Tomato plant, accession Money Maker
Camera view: vertical (180 deg); turntable rotation: 300 degrees
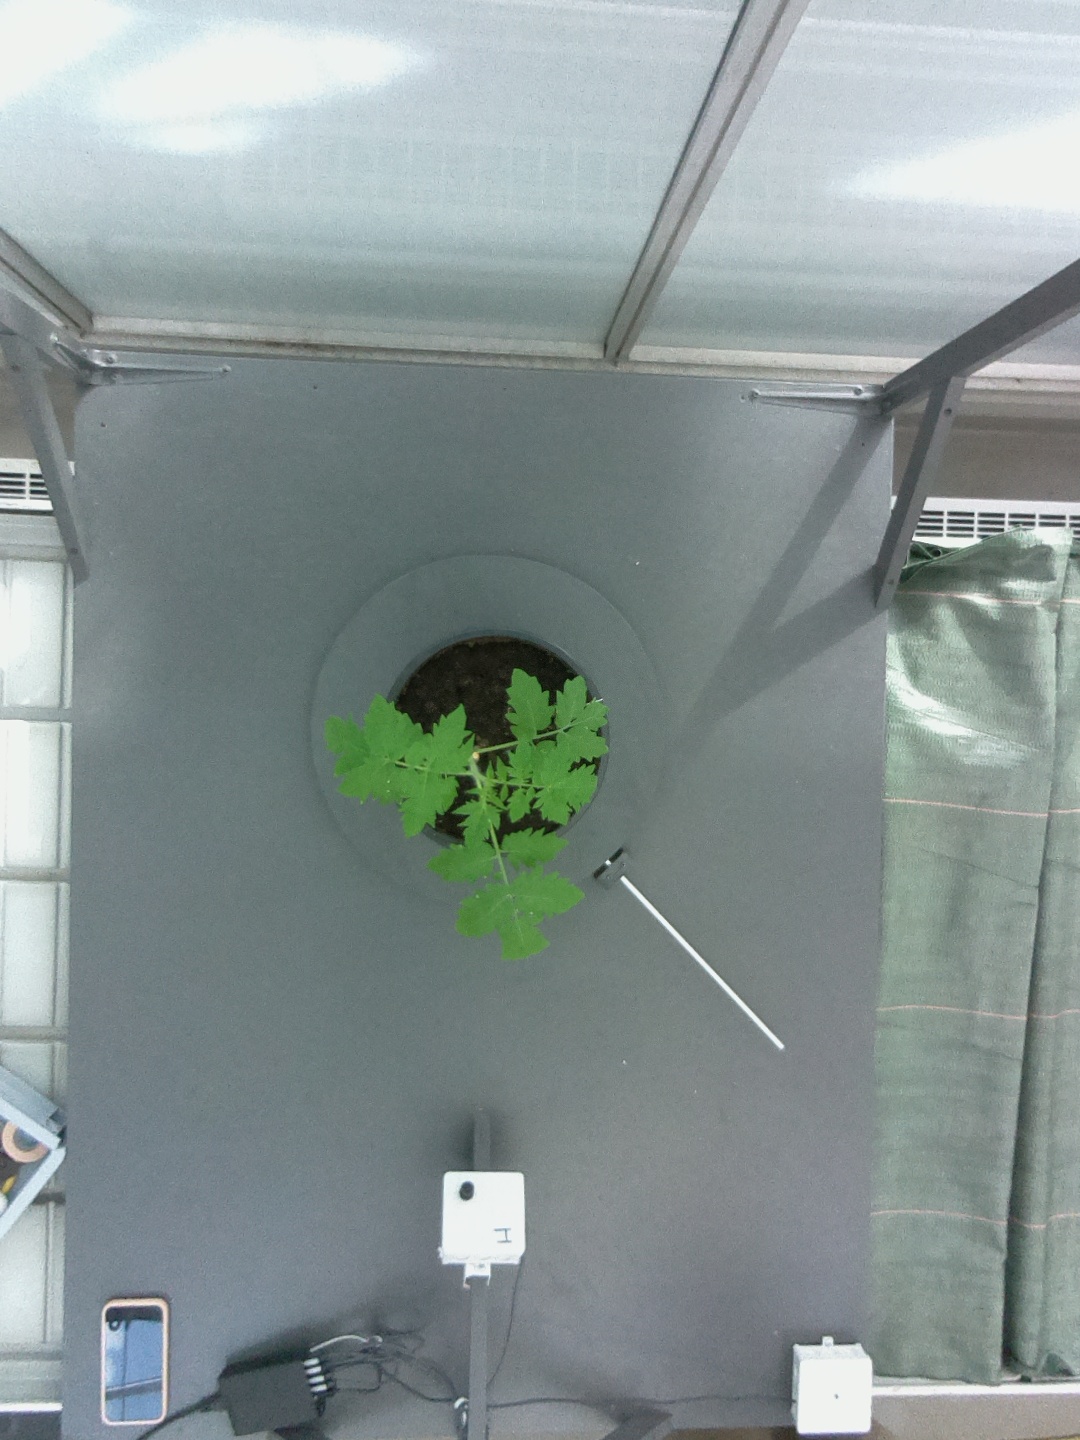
BBCH growth stage 13: 6 of true leaves visible